38th International Emmy Awards

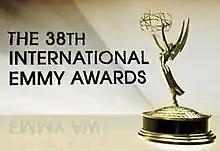
Promotional poster

The 38th International Emmy Awards took place on November 22, 2010, in New York City, and was hosted by actor Jason Priestley. The award ceremony, presented by the International Academy of Television Arts and Sciences (IATAS), honors all TV programming produced and originally aired outside the United States.